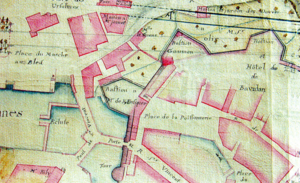
Plan d'alignement des bastions sud-ouest des remparts de Vannes daté du 18ème siècle
Les remparts de Vannes sont les fortifications érigées entre les IIIᵉ et XVIIᵉ siècles pour protéger la ville de Vannes dans le département du Morbihan en France. Fondée par les Romains à la fin du Iᵉʳ siècle av. J.-C. sous le règne d’Auguste, la civitas Venetorum se voit contrainte de se protéger derrière un castrum à la fin du IIIᵉ siècle, alors même qu'une crise majeure secoue l’empire romain. Cette première enceinte demeure la seule protection de la cité pendant plus d’un millénaire. C’est à l’époque du duc Jean IV, à la fin du XIVᵉ siècle, que l’enceinte de la ville est réédifiée et étendue vers le sud pour protéger les nouveaux quartiers. Le duc veut faire de Vannes non seulement un lieu de résidence mais également une place forte sur laquelle il peut s’appuyer en cas de conflit. La superficie de la ville intra-muros est doublée et le duc adjoint à la nouvelle enceinte sa forteresse de l’Hermine.
Le pont Saint-Vincent est un ancien pont à arcades situé dans la ville de Vannes dans le Morbihan. Ce pont permettait d'une part l'accès entre le quartier de Kaër à l'ouest et celui de Calmont à l'est, et d'autre part l'accès entre le port au sud et l'intramuros au nord. Le pont à proximité immédiate de la porte Saint-Vincent fut remplacé au milieu du XIXᵉ siècle par la place du Morbihan, aujourd'hui connue sous le nom de place Gambetta.